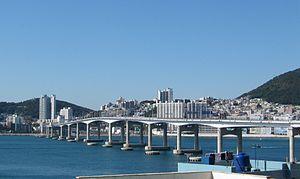
Cette liste de ponts de la Corée du Sud a pour vocation de présenter une liste de ponts remarquables de la Corée du Sud, tant par leurs caractéristiques dimensionnelles, que par leur intérêt architectural ou historique.